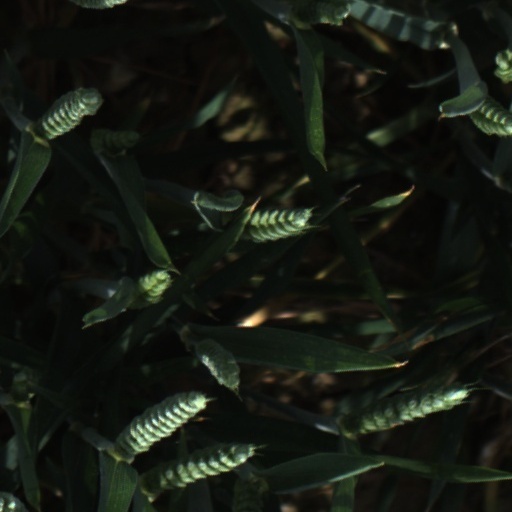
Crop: wheat